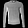
Label: Pullover